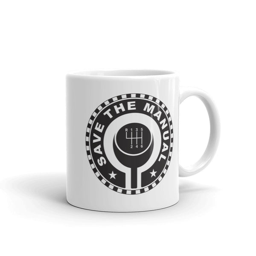
save the manual mug - speed with upper left reverse